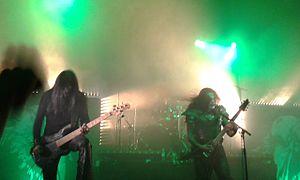
King Ov Hell (gauche) et Abbath (droite) à La Cigale le 09/02/2016